East Village, Manhattan

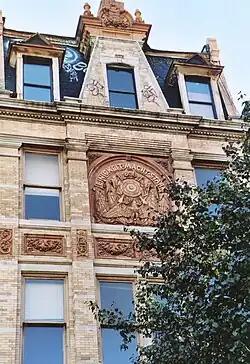
Former German-American Shooting Society Clubhouse at 12 St Mark's Place (1885), part of Little Germany

The area that is today known as the East Village was originally occupied by the Lenape Native people. The Lenape relocated during different seasons, moving toward the shore to fish during the summers, and moving inland to hunt and grow crops during the fall and winter. Manhattan was purchased in 1626 by Peter Minuit of the Dutch West India Company, who served as director-general of New Netherland.